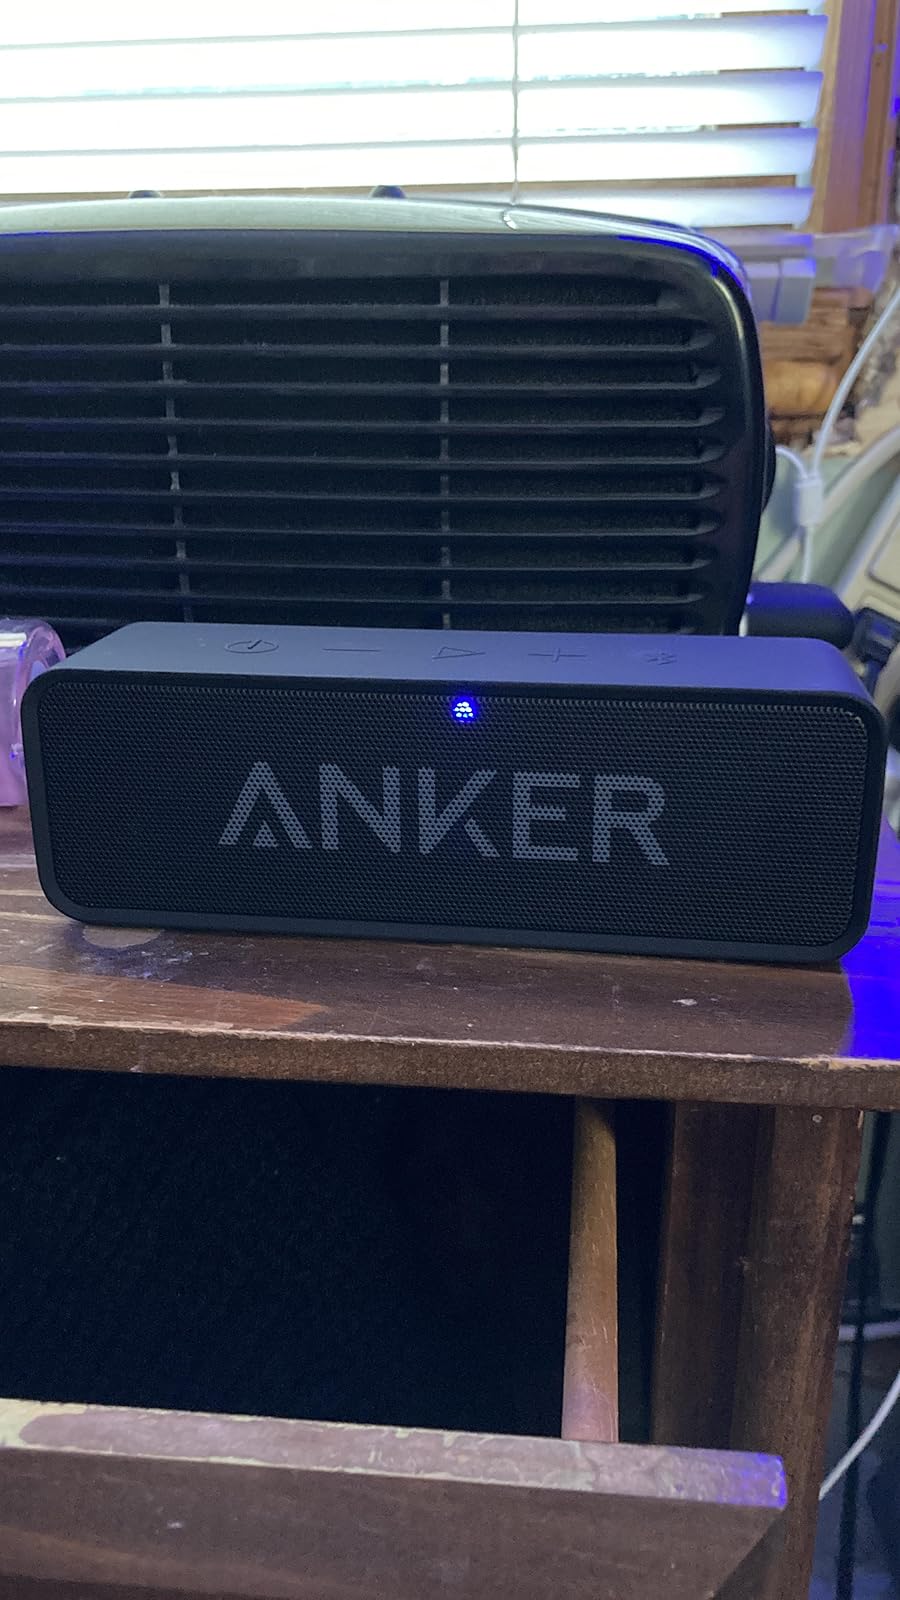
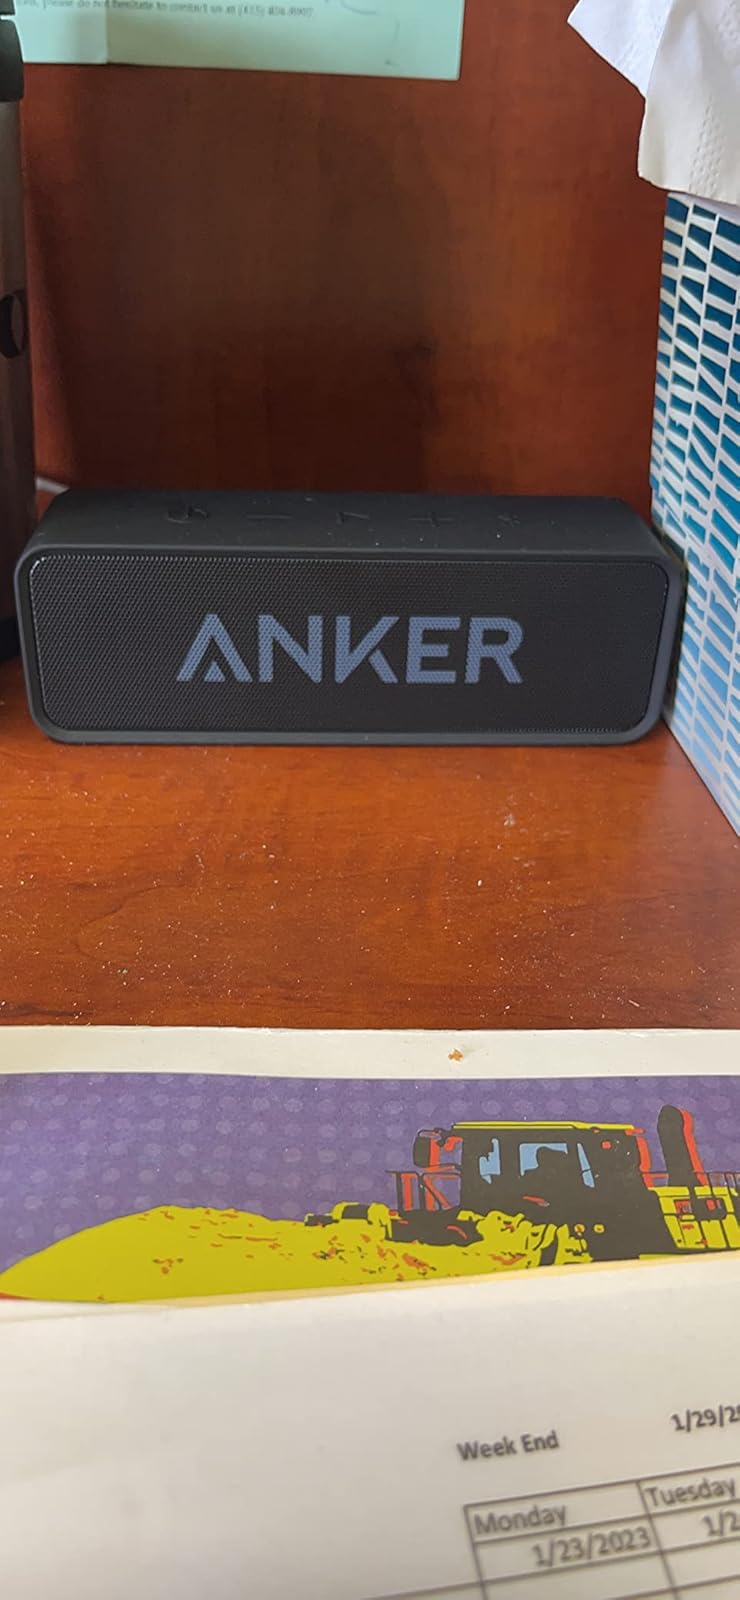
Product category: speaker
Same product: yes